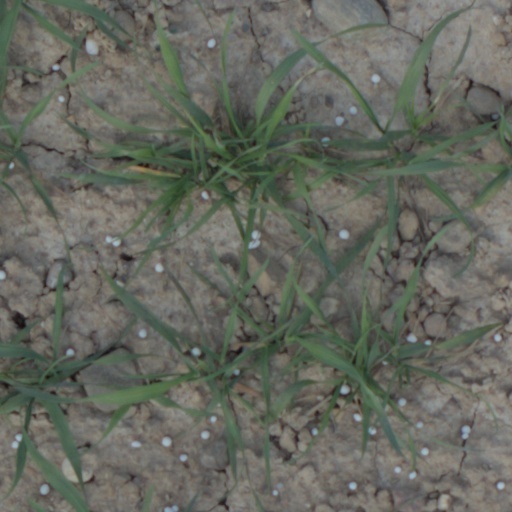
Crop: wheat